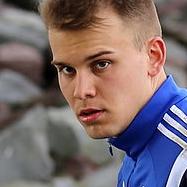
Age: 19